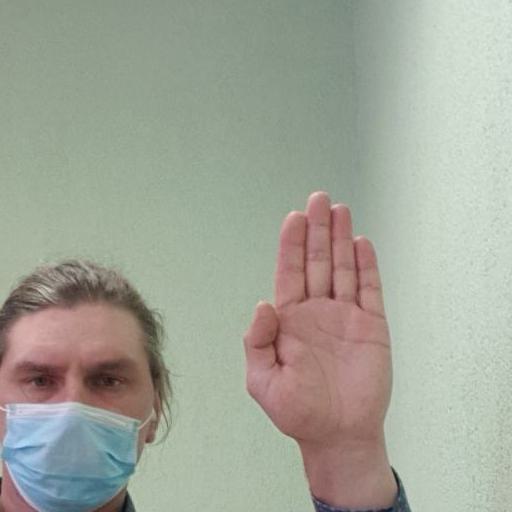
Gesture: stop